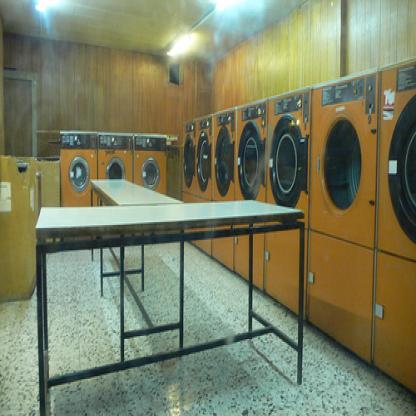
Scene: Indoor